Battle of Coral–Balmoral

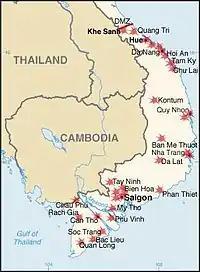
South Vietnamese population centres and installations targeted by the Viet Cong during the 1968 Tet Offensive

Based in Nui Dat in Phước Tuy Province, the 1st Australian Task Force (1 ATF) was part of US II Field Force, Vietnam (IIFFV), under the overall command of Lieutenant General Frederick Weyand. By early 1968, 1 ATF had been reinforced and was at full strength with three infantry battalions supported by armour, artillery, aviation and engineers, while logistic arrangements were provided by the 1st Australian Logistic Support Group (1 ALSG) based at the port of Vũng Tàu. Commanded by Brigadier Ron Hughes, 1 ATF had continued to operate independently within Phước Tuy, and while the war had become a series of large-scale search-and-destroy operations in a war of attrition for the Americans, the Australians had largely pursued their own counter-insurgency campaign despite the differences between Australian and American methods at times producing friction between the allies. Regardless, 1 ATF was also available for deployment elsewhere in the III Corps Tactical Zone and with the province coming progressively under control throughout 1967, the Australians would increasingly spend a significant period of time conducting operations further afield.